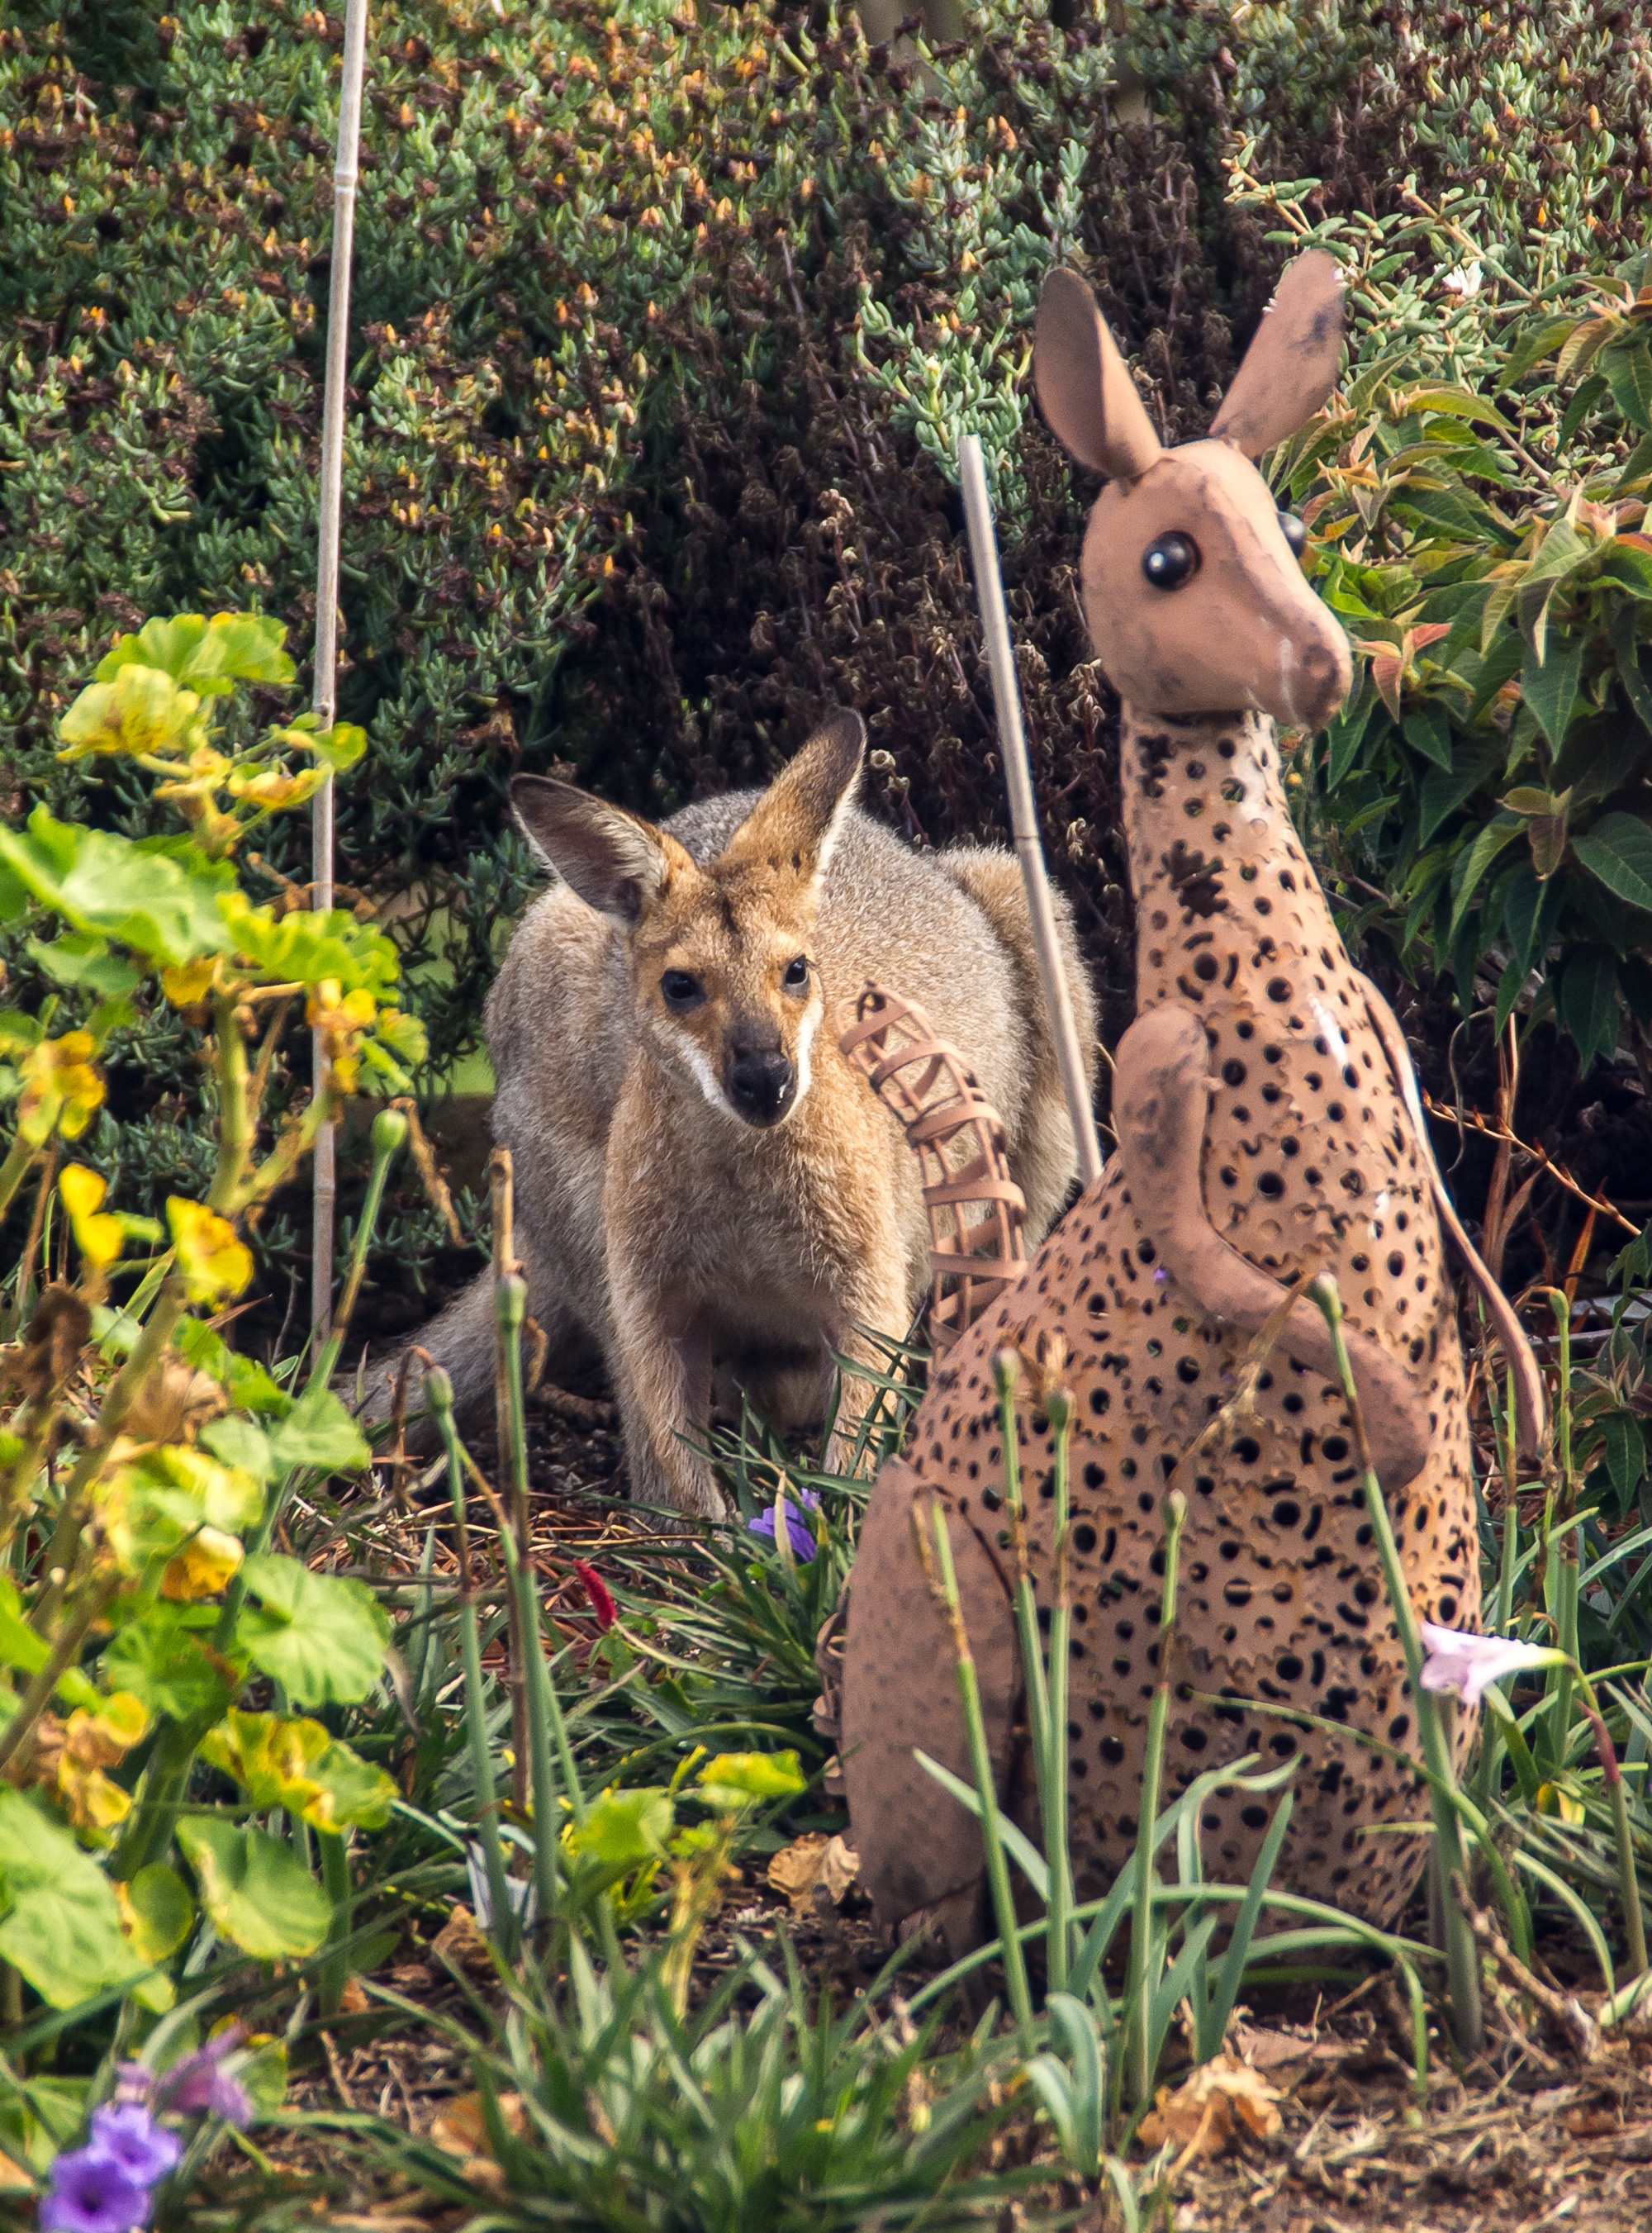
wildlife, wild, model, metal, mammal, fauna, kangaroo, wallaby, australia, sculpture, art, vertebrate, queensland, marsupial, juxtaposition, safari, rednecked wallaby